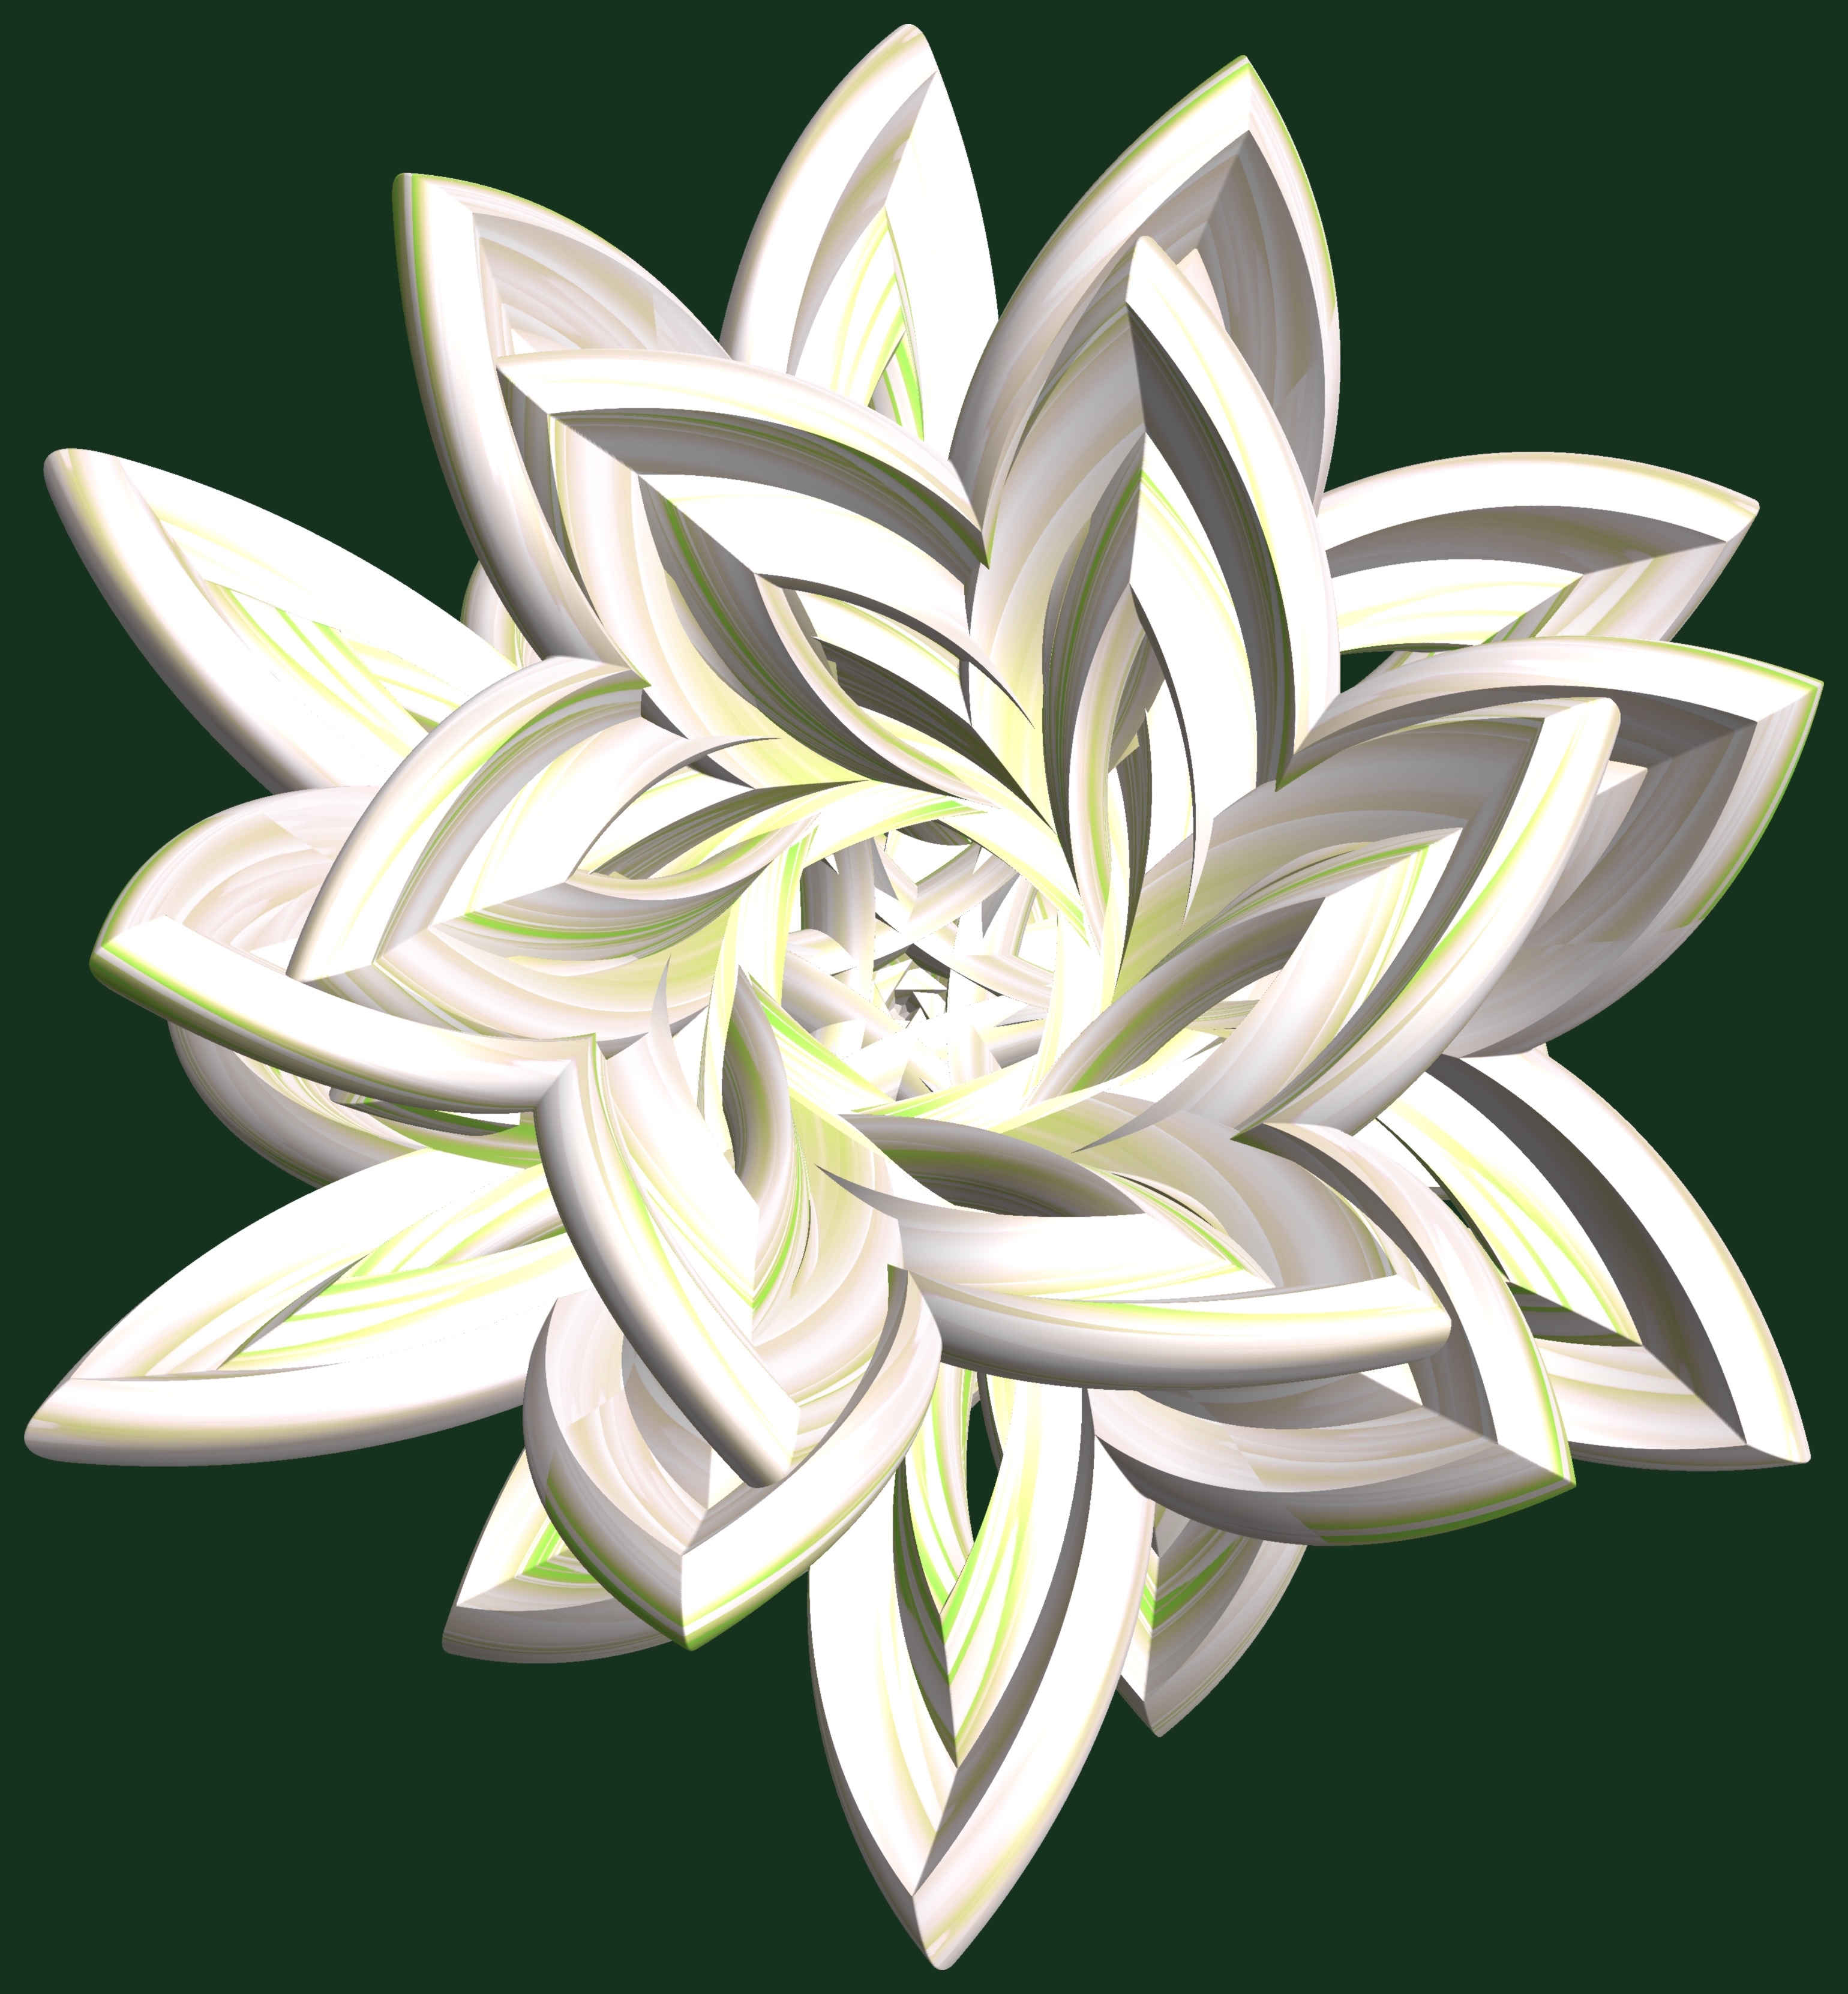
structure, plant, texture, leaf, flower, petal, pattern, botany, flora, illustration, design, symmetry, 3d, graphic, lily, torus, mathematica, cg, parametricplot3d, code, program, algorithm, abstruct, mapping, flowering plant, land plant